Sky position (RA, Dec in degrees): 225.921, 4.398
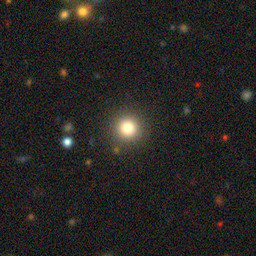
Galaxy morphology: Round Smooth Galaxies